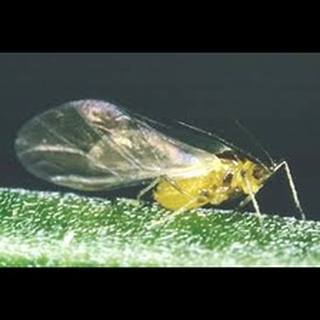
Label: wheat_aphid